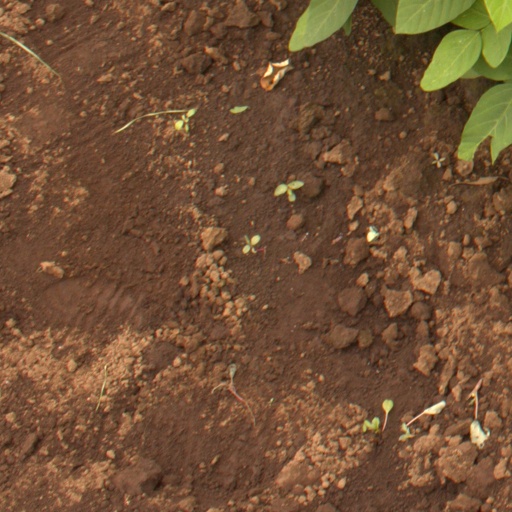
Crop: soybean